Dudbridge railway station

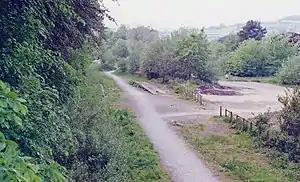
Site of the station in 1990

Dudbridge railway station served the Stroud suburb of Dudbridge and the village of Selsley, little more than from Stroud, in Gloucestershire, England. The station was on the long Stonehouse and Nailsworth Railway, later part of the Midland Railway.